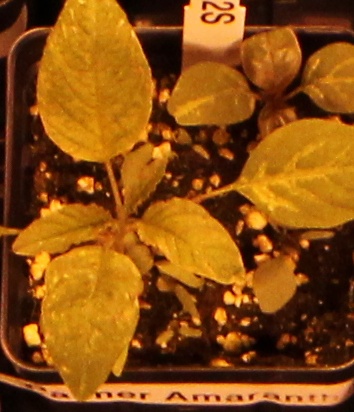
Label: Palmer Amaranth